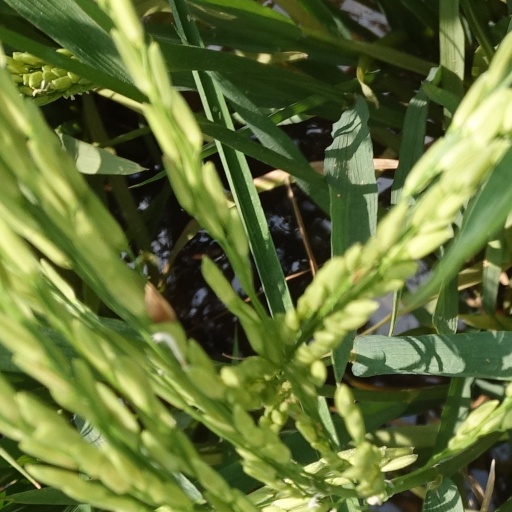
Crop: rice